Isaiah Rashad

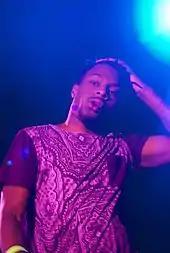
Rashad in 2014

Rashad's music is characterized by its woozy, often nostalgic tone and conscious lyrics that touch on topics of depression, drug addiction, and family. Jason Moore of "Complex" said, "Rashad spits thoughtfully, intelligently, and with precision, morphing his delivery to fit different production styles and making each line count."